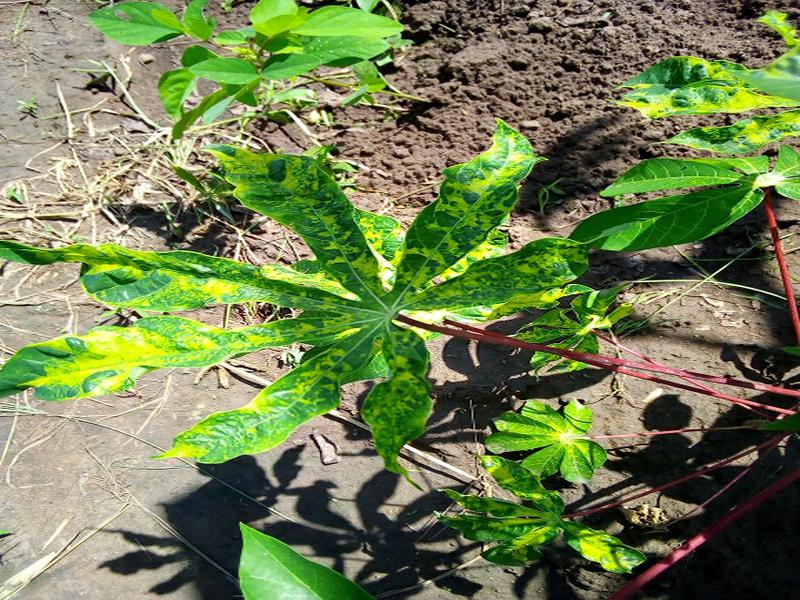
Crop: cassava
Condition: mosaic_disease